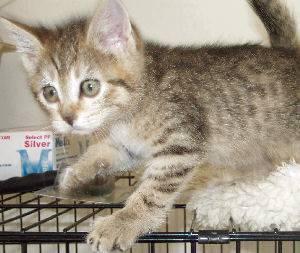
cat